Dragon kiln

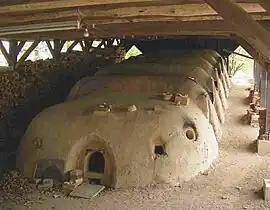
Japanese chambered version

The kilns were normally made of brick, and are one type of "cross-draught" kilns, where the flames travel more or less horizontally, rather than up from or down to the floor. The firing time could be relatively short, meaning about 24 hours for a small kiln. Early kilns were rising tunnels, not divided into chambers, but with a step at intervals giving relatively flat floor levels, and perhaps using gravel or similar material on the floor to allow vertical stacks to be rested. From the Southern Song period (1127–1279), some kilns were built as a series of chambers, stepped as they ran up the slope, and with connecting doors to allow access to both the kiln-workers during loading and unloading, and the heat during firing. There might be up to 12 chambers. Chambered kilns were usual for making Longquan celadon.